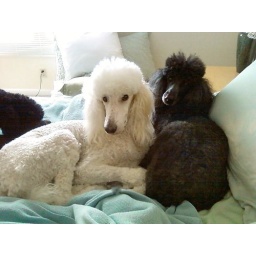
A typical sunday morning where ally and sunny boy snuggling and waiting for breakfast in bed to be served!